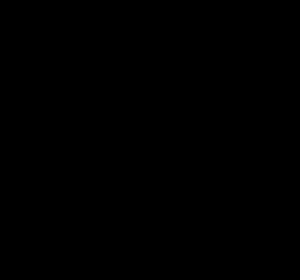
Beleg est un personnage de l'œuvre de J. R. R. Tolkien. Il apparaît notamment dans Le Silmarillion et Les Enfants de Húrin. Cet Elfe est souvent mentionné sous le nom de Beleg Cúthalion, « à l'arc de fer ». Il est l'un des capitaines du roi Thingol de Doriath dont il défend les frontières.